Lito Sheppard

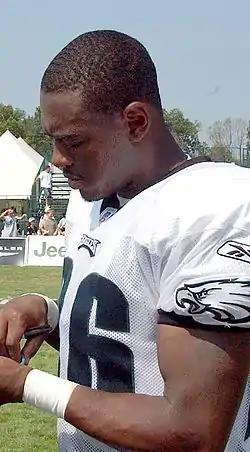
Sheppard in 2005

Lito Decorian Sheppard (born April 8, 1981) is an American football coach and former player. During his playing career as cornerback, he played in the National Football League (NFL) for ten seasons. He was selected by the Philadelphia Eagles in the first round of the 2002 NFL draft after playing college football for the Florida Gators. He played for the Eagles for seven seasons, and was selected to the Pro Bowl twice. He also played for the NFL's New York Jets, Minnesota Vikings, and Oakland Raiders. As a coach, he was the safeties coach for the Orlando Apollos of the Alliance of American Football (AAF) in 2019.